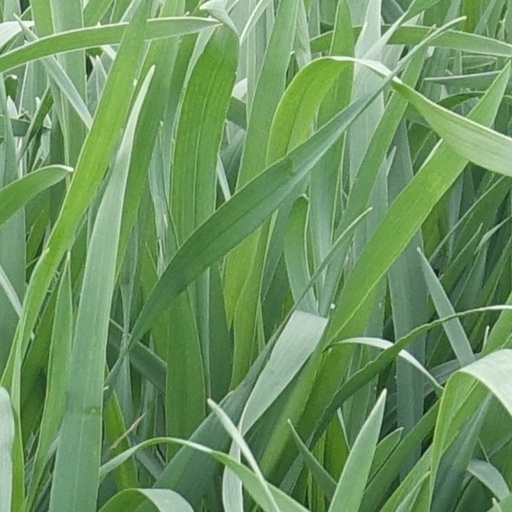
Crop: wheat